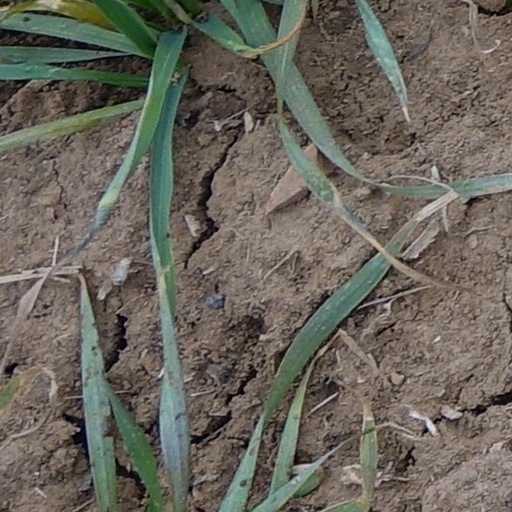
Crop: wheat